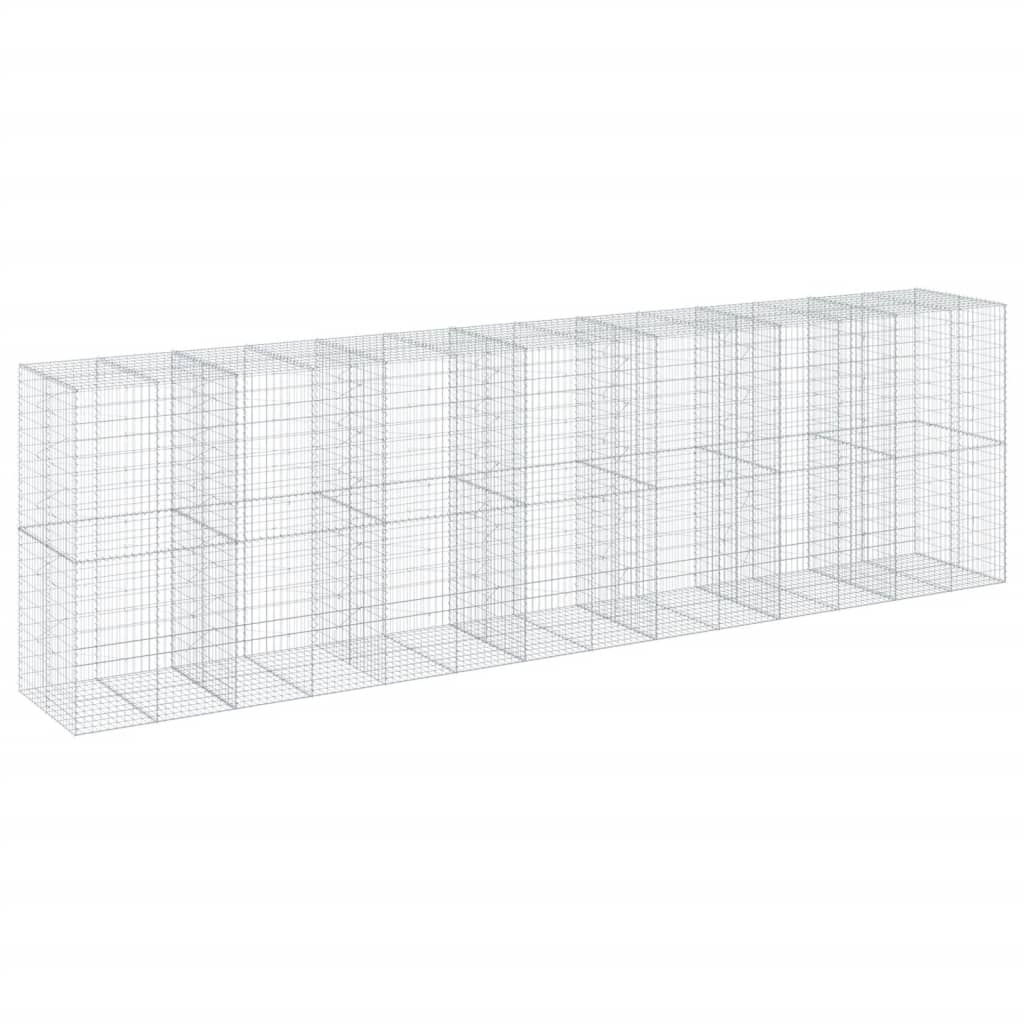
Panier gabion clôture cage mur de soutènement avec couvercle 700 x 100 x 200 cm fer galvanisé Argent 02_0040191
Qu'il s'agisse d'aménagement paysager, de décoration extérieure ou de structures fonctionnelles, ce panier gabion offre des possibilités infinies pour transformer votre espace extérieur. Matériau robuste et durable : construit à partir de fils de fer galvanisés, le panier gabion est très durable et résistant à la rouille et à la corrosion, ce qui le rend idéale pour une utilisation en extérieur, quelles que soient les conditions météorologiques. Crochets d'écartement pour une meilleure stabilité : les crochets d'écartement fournis relient solidement les panneaux de fil de fer du panier gabion, ce qui lui permet de conserver sa forme même lorsqu'il est rempli de pierres, de roches, de graviers ou d'autres matériaux. Assemblage sans outil : aucun outil n'est nécessaire pour assembler ce panier gabion métallique ! Il suffit d'aligner les grilles adjacentes et de tourner les tiges en spirale pour les fixer ensemble, et le panier gabion est prêt à l'emploi. Personnalisable et polyvalent : en fonction de vos préférences ou de l'agencement de l'espace, vous pouvez utiliser le panier gabion seul ou combiner plusieurs paniers pour créer de superbes murs de soutènement en gabion, des écrans d'intimité, des protections contre les précipitations ou des éléments décoratifs dans votre jardin. Bon à savoir : La livraison comprend uniquement le panier gabion. Les pierres ne sont pas incluses. Vous pouvez recevoir des accessoires de rechange qui peuvent être utilisés pour remplacer des accessoires cassés ou usagés. Couleur : argenté Matériau : fil de fer inoxydable Dimensions totales : 700 x 100 x 200 cm (L x l x H) Taille du filet : 10 x 5 cm (L x l) Diamètre du fil : 3,5 mm Capacité de charge élevée : 1800 kgm³ Assemblage requis : oui
Brand: 02_0040191
Category: Hardware > Building Materials > Rebar & Remesh > Wire Mesh